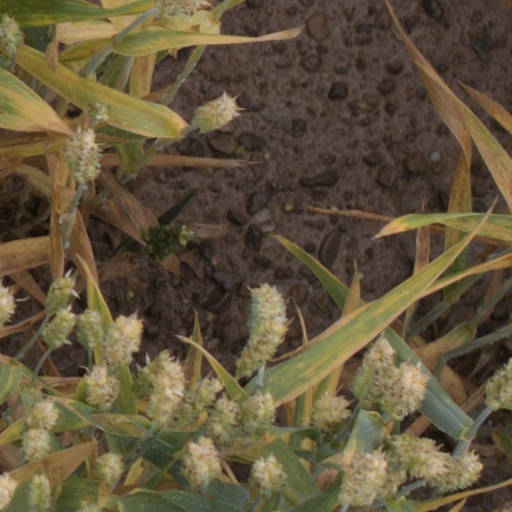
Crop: wheat